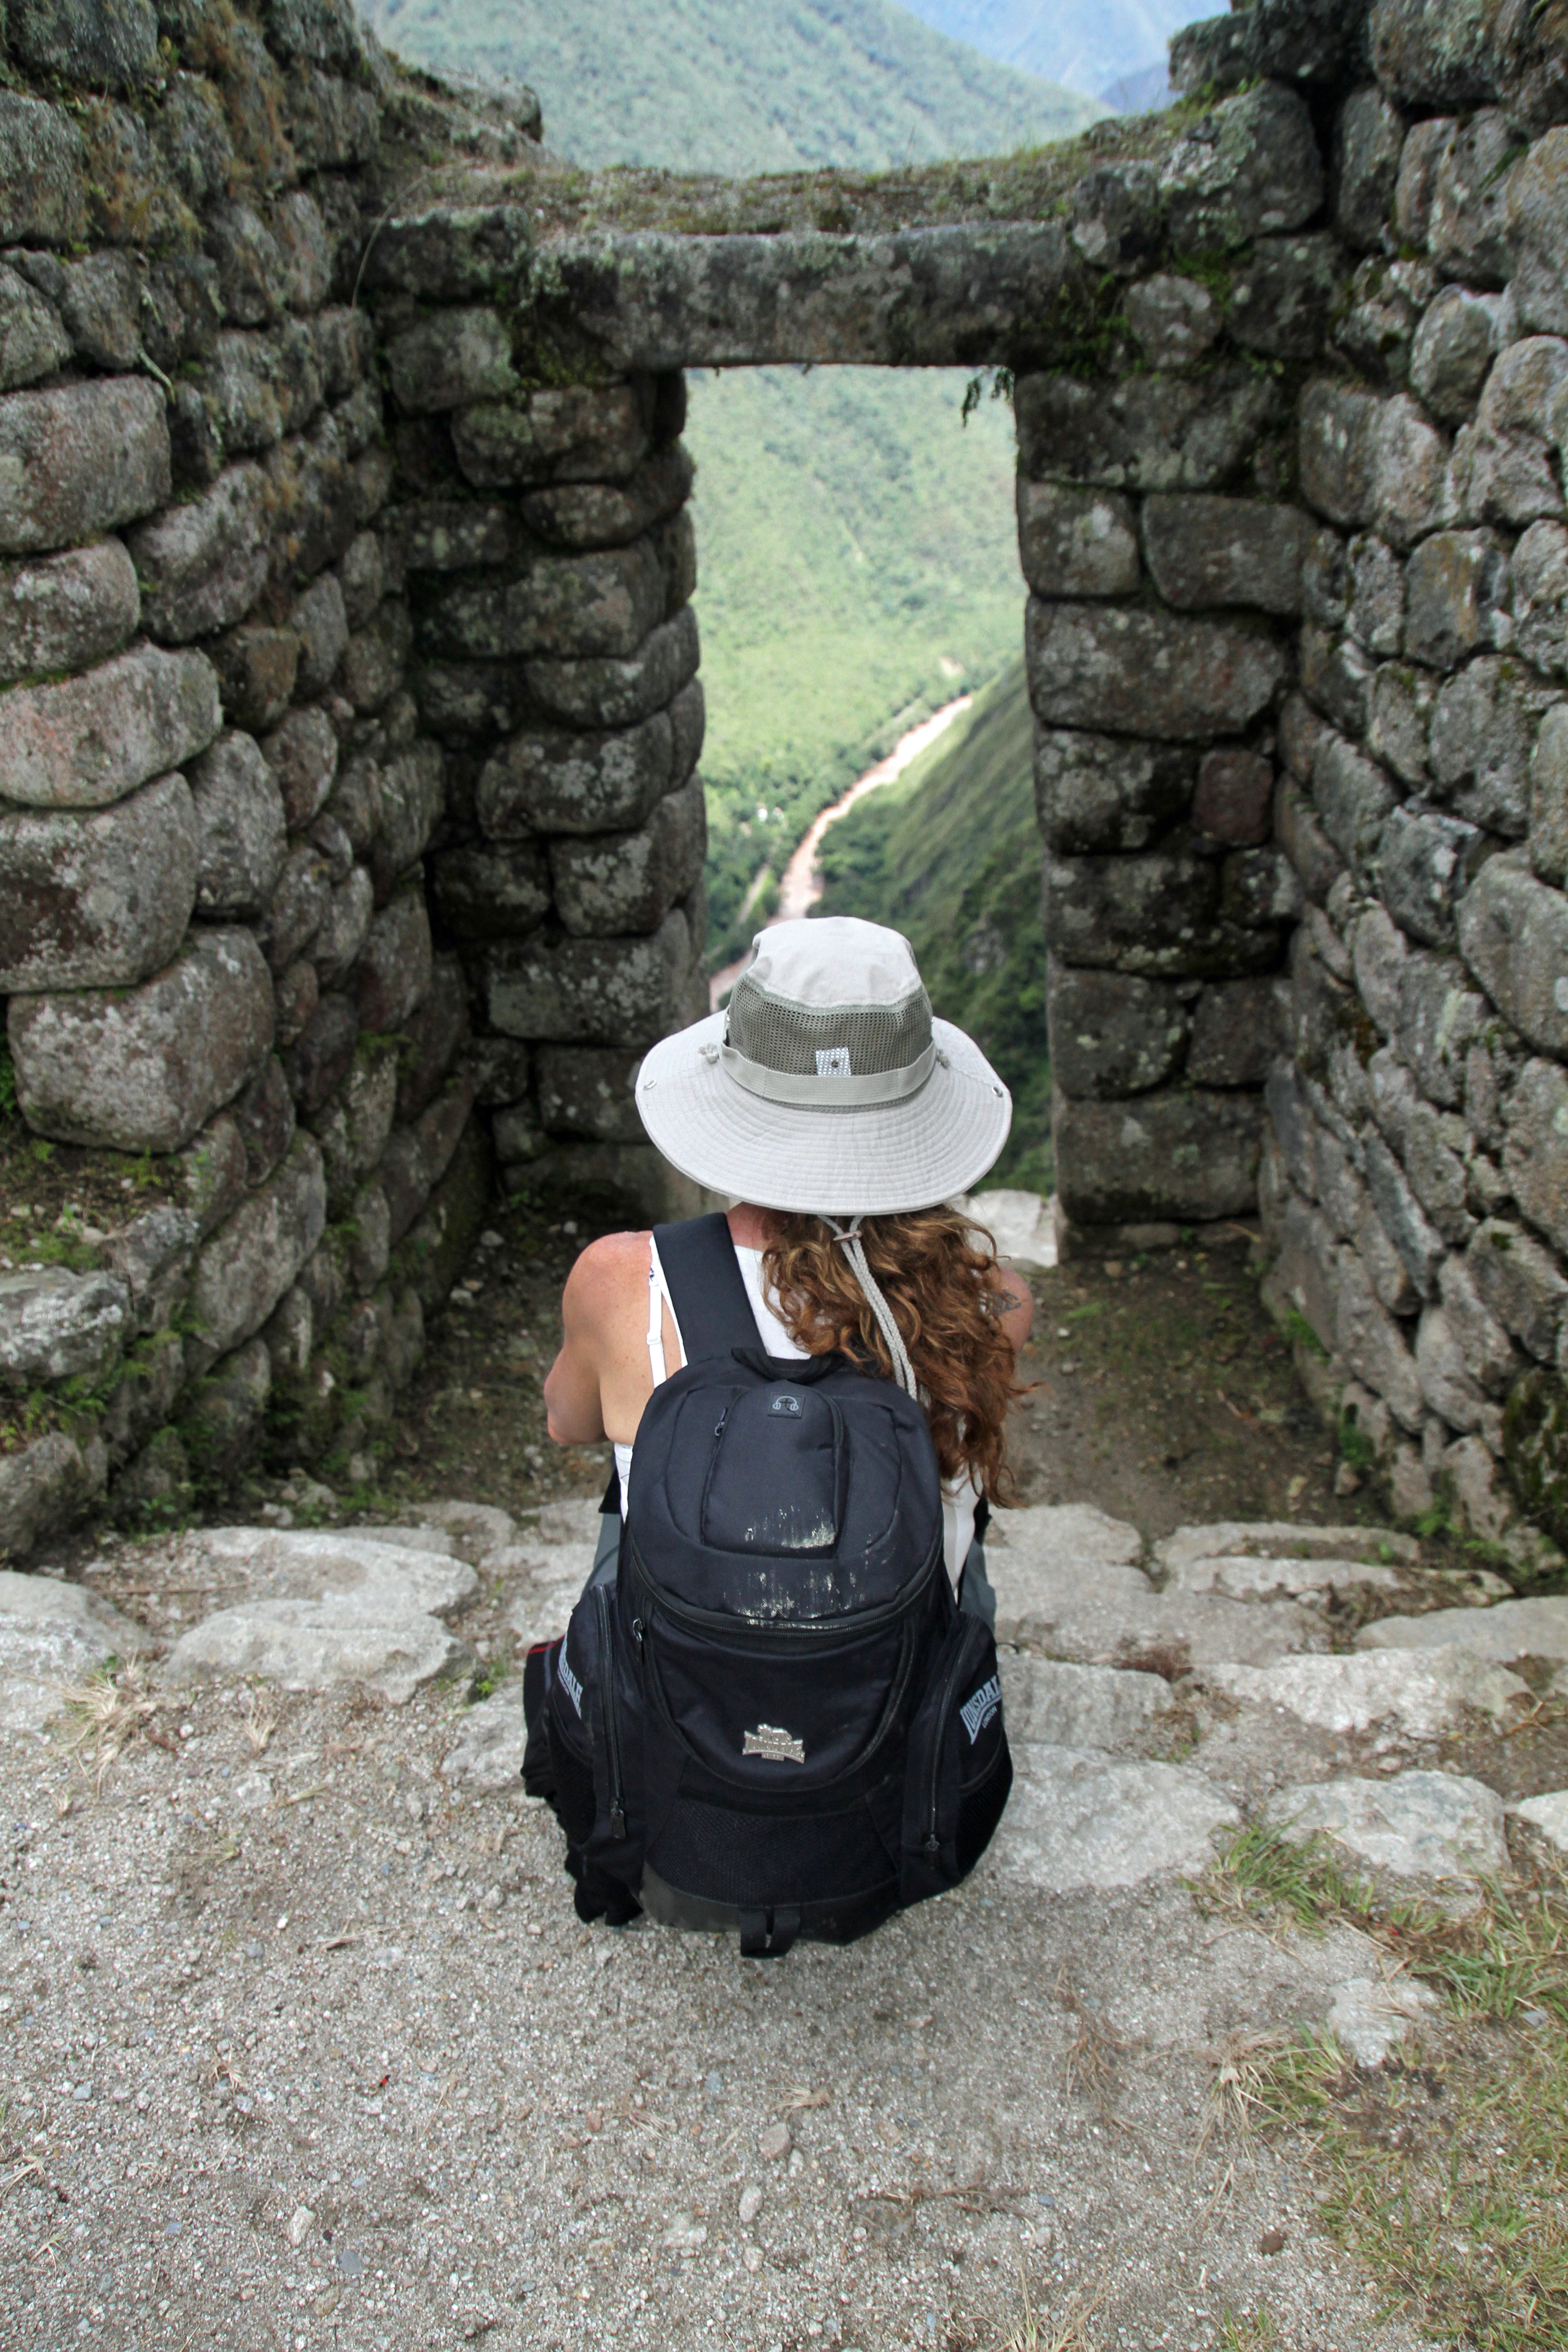
tree, rock, trail, city, vacation, tourist, recreation, america, ancient, landmark, historic, tourism, headgear, machu picchu, peru, south, terrace, inca, civilization, latin, wonder, site, andes, peruvian, cusco, cuzco